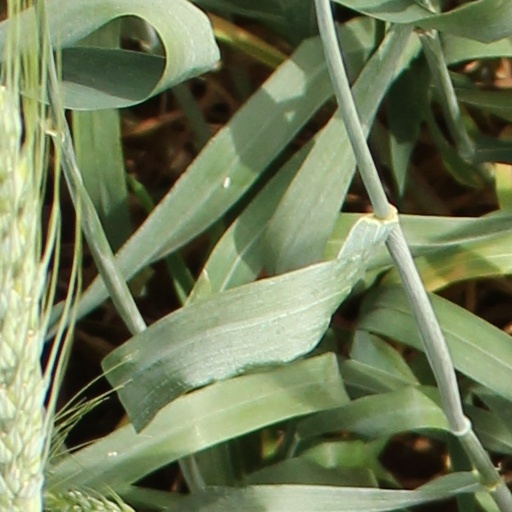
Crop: wheat